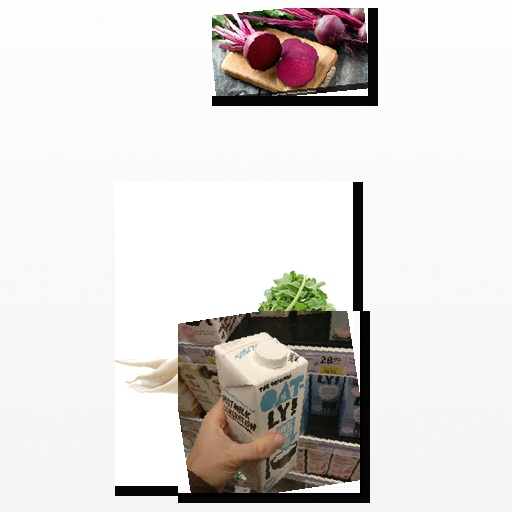
Food items: oatghurt, beetroot, radish